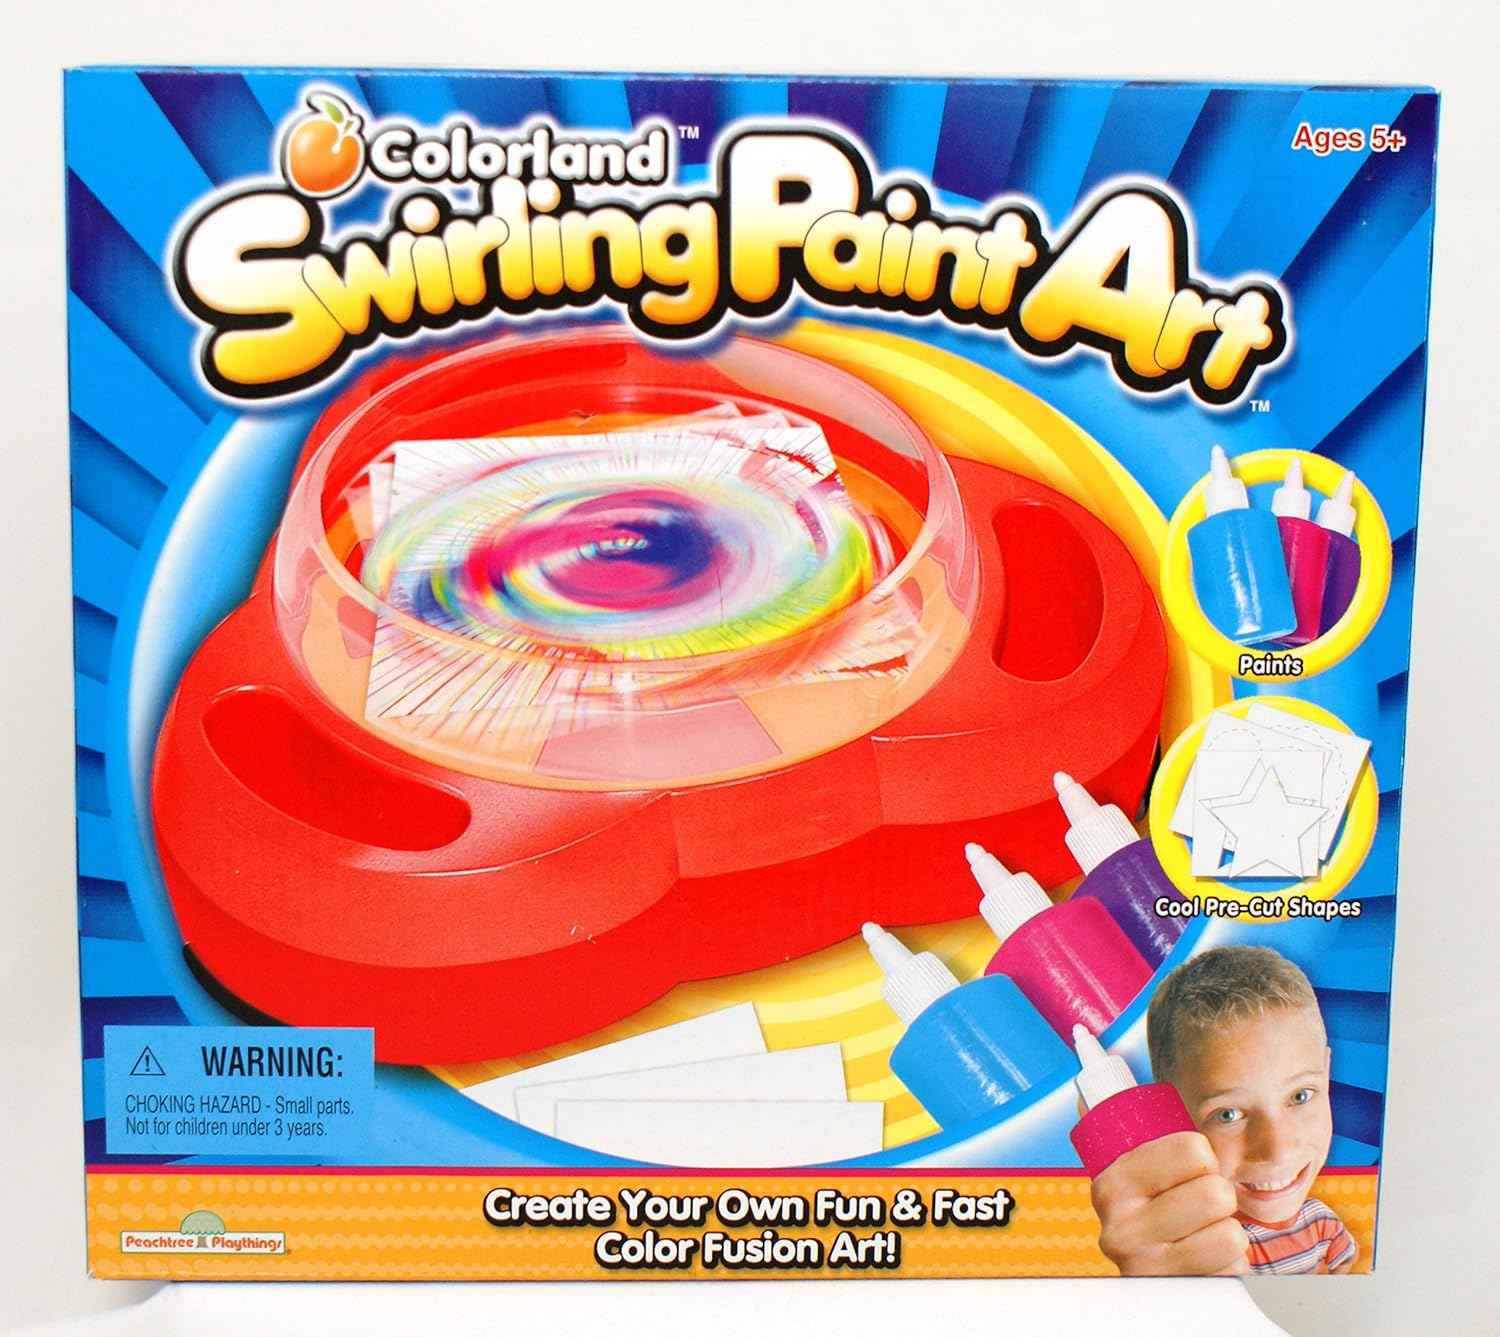
Magnetic Phone Car Mount Magnet Air Vent Mount 360° Rotation Car Phone Holder
Category: Computers
Create Your Own Fun and Fast Color Fusion Art. You look like a pro with this fun colorful machine.
Features: [Strongest Magnet System]: This magnetic phone holder uses Four N52 Level neodymium magnets which supports devices weighing up to 6. 6 lbs./ 3 kg without losing its grip. | [Strongest Magnet System]: This magnetic phone holder uses Four N52 Level neodymium magnets which supports devices weighing up to 6. 6 lbs./ 3 kg without losing its grip. | [Strongest Magnet System]: This magnetic phone holder uses Four N52 Level neodymium magnets which supports devices weighing up to 6. 6 lbs./ 3 kg without losing its grip. | [Strongest Magnet System]: This magnetic phone holder uses Four N52 Level neodymium magnets which supports devices weighing up to 6. 6 lbs./ 3 kg without losing its grip. | [Strongest Magnet System]: This magnetic phone holder uses Four N52 Level neodymium magnets which supports devices weighing up to 6. 6 lbs./ 3 kg without losing its grip.